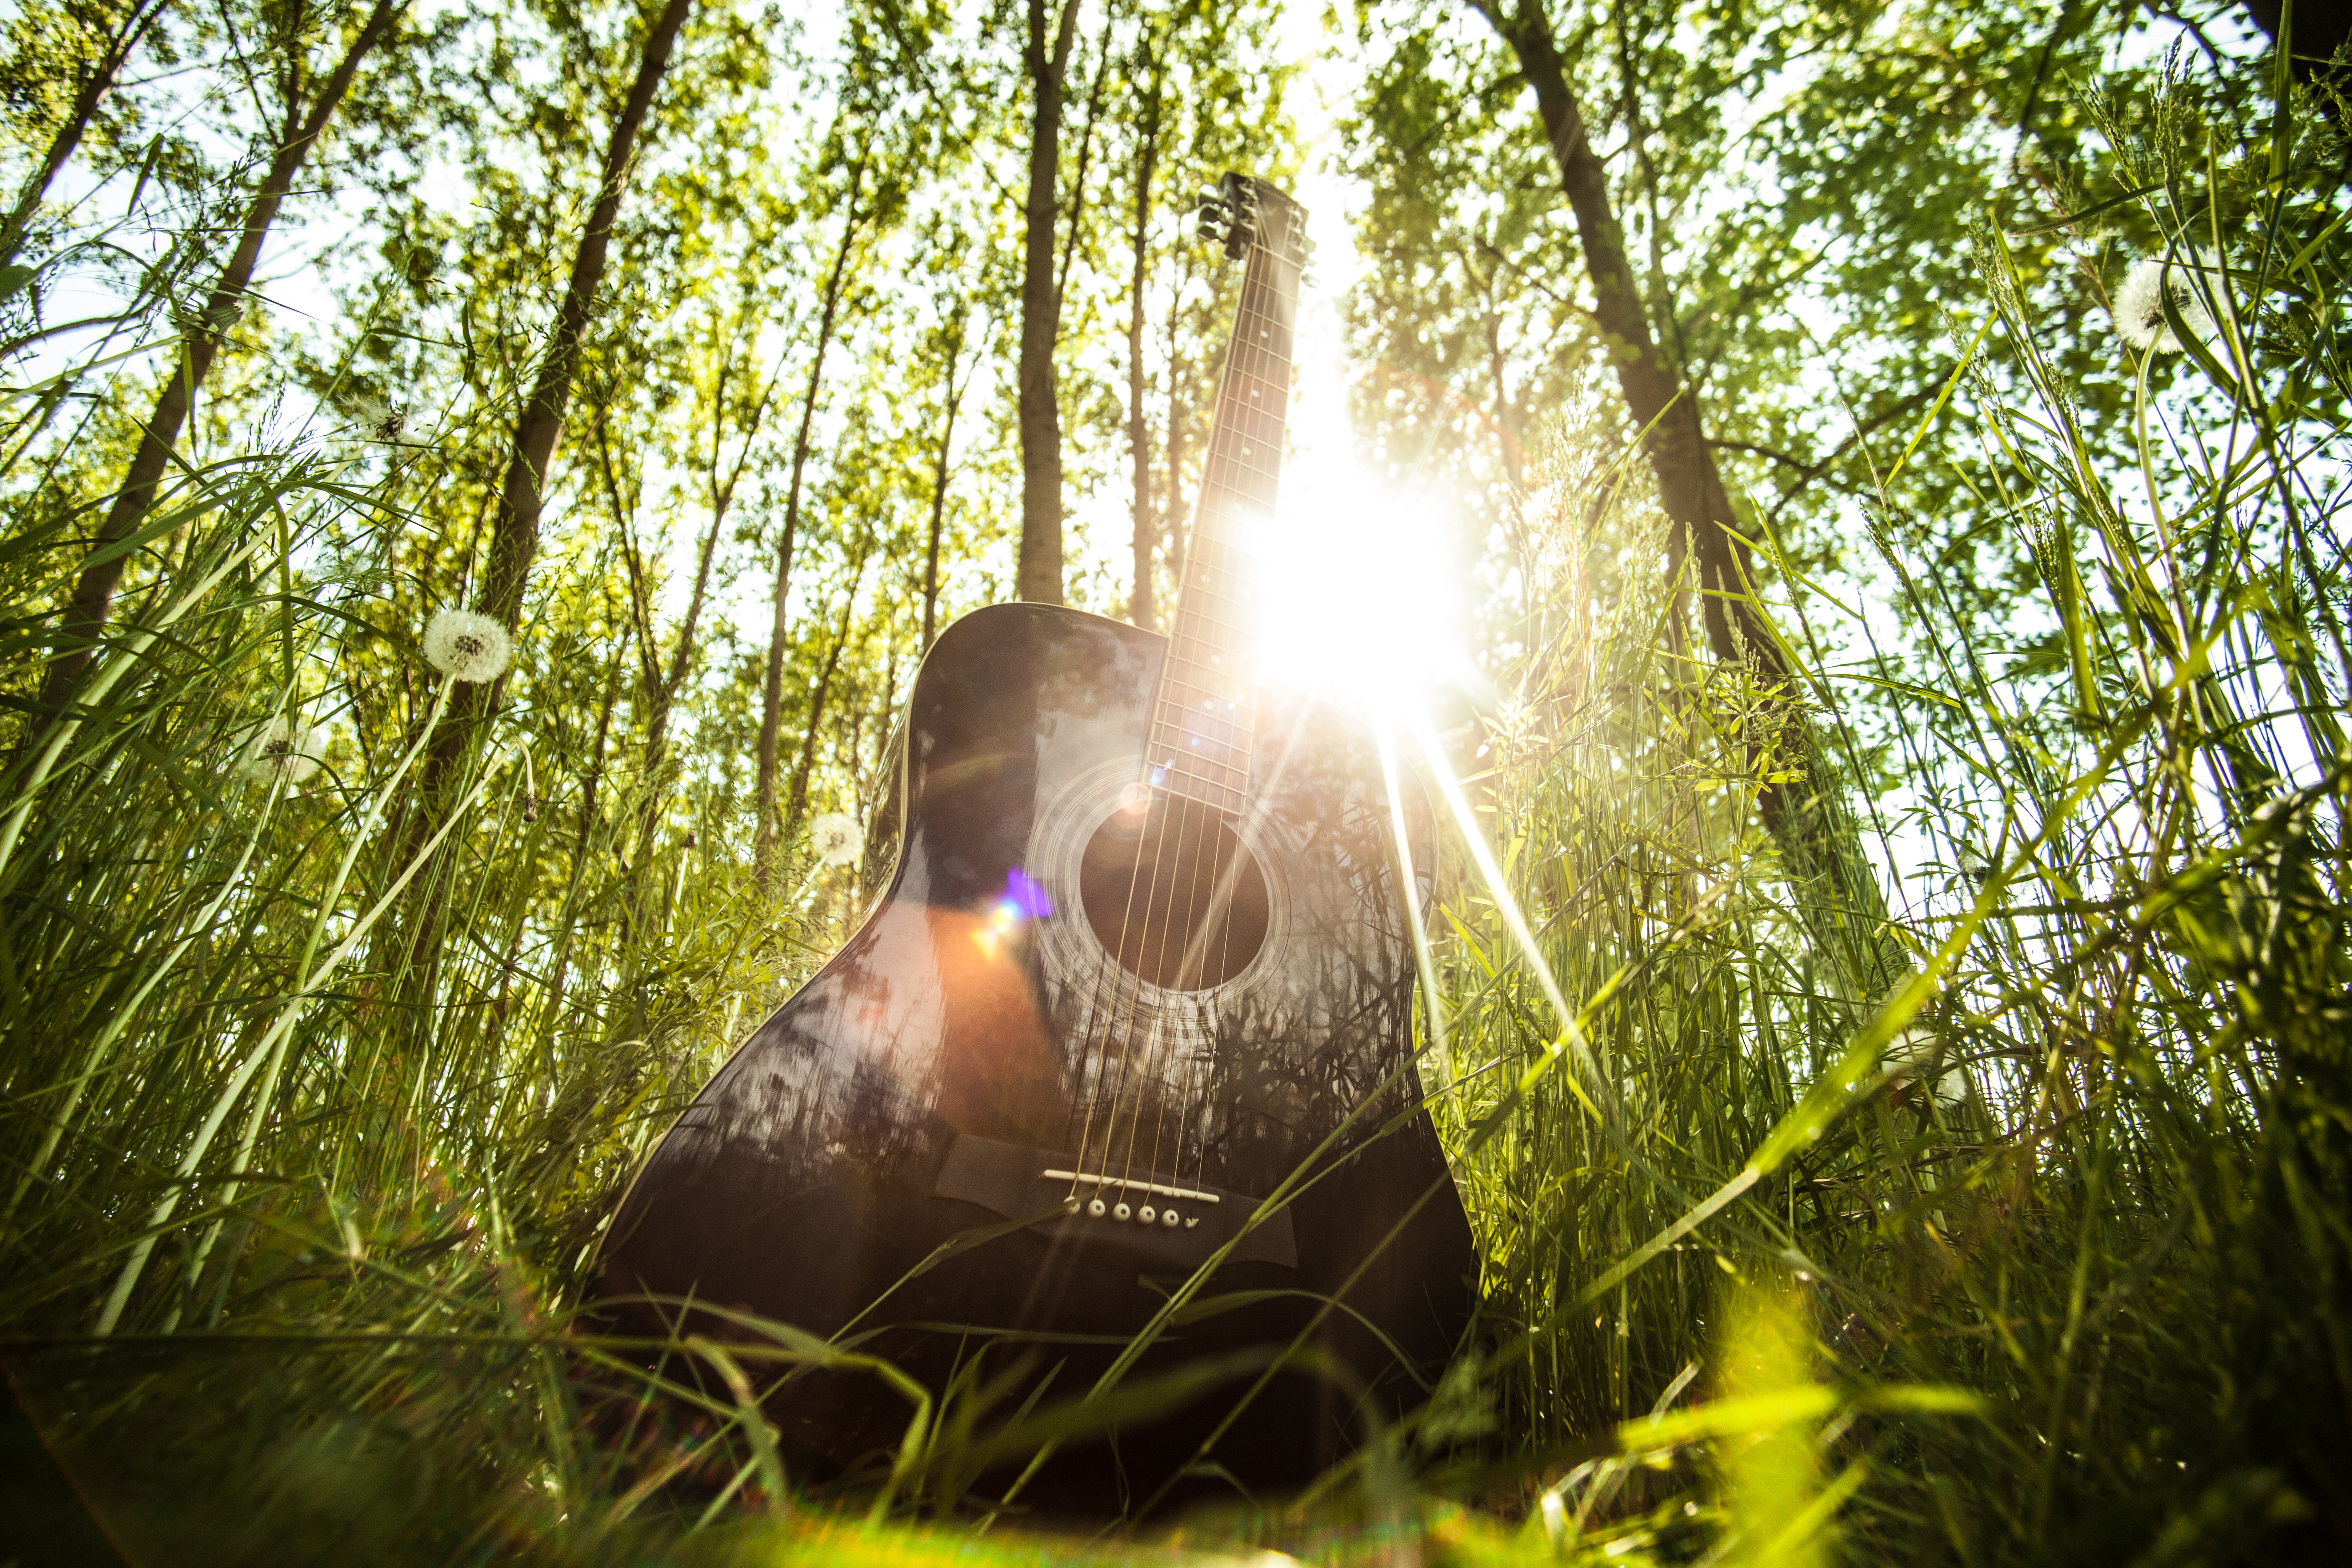
tree, nature, forest, grass, branch, music, light, lawn, sunlight, morning, leaf, guitar, flower, green, jungle, autumn, black, trees, ibanez, rainforest, woodland, habitat, ray of sunshine, string instrument, natural environment, woody plant